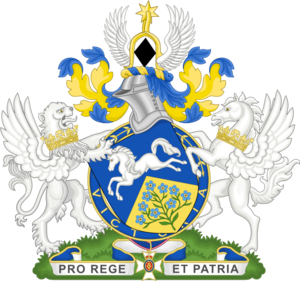
Cette page présente les armoiries de l'actuelle famille royale britannique, de la maison de Windsor.